Yuluma, New South Wales

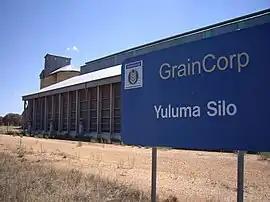
Yuluma Silo

Yuluma is a rural community in the central part of the Riverina and a railway station on The Rock–Oaklands Railway line. The station is situated about 616 rail kilometres from Sydney. It is situated by road, about south west of Boree Creek and north east of Urana. The railway station was in operation between 1911 and 1975.